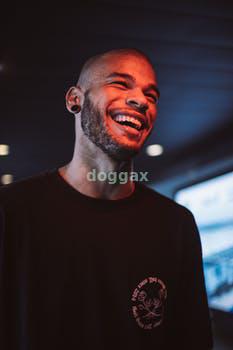
Label: Watermark